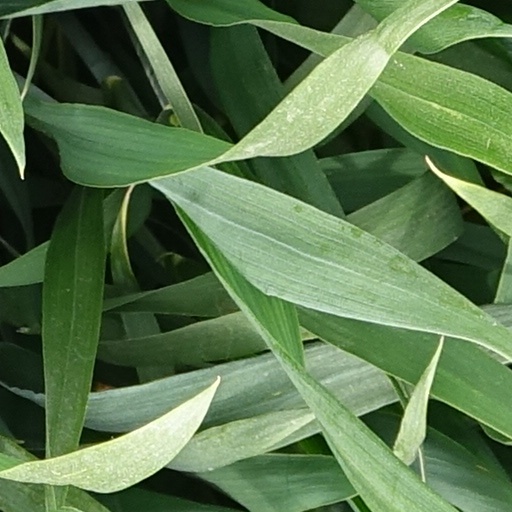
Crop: wheat